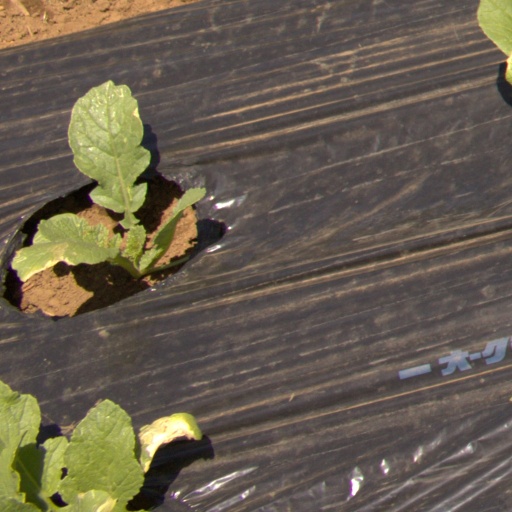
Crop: Jerusalem artichoke